Viggo Fausböll

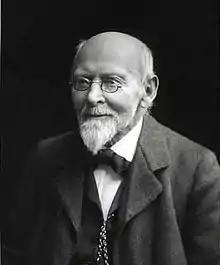
Fausböll,

Michael Viggo Fausböll (22 September 1821 – 3 June 1908) was a Danish educator, translator, orientalist and linguist. He was a pioneer of Pāli scholarship.